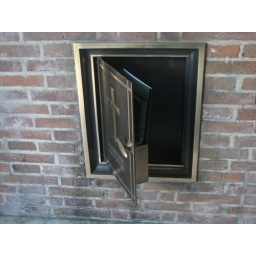
Behind this little door in the wall you can find the visitors book of the Cemetery.